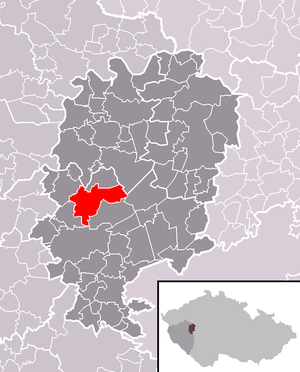
Osek est une commune du district de Rokycany, dans la région de Plzeň, en République tchèque. Sa population s'élevait à 1 359 habitants en 2018.